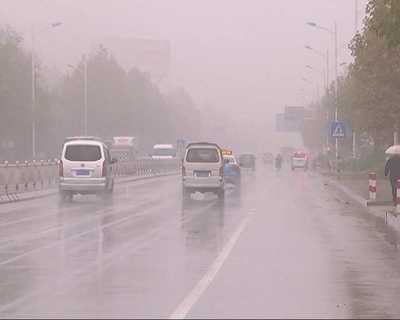
Weather: rain or strom